Uptight (Everything's Alright)

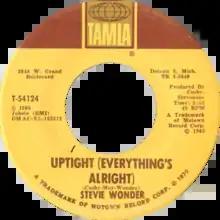
One of label variants for a US reissue

"Uptight (Everything's Alright)" is a song recorded by American singer-songwriter Stevie Wonder for the Tamla (Motown) label. One of his most popular early singles, "Uptight (Everything's Alright)" was the first hit single that Wonder himself co-wrote.